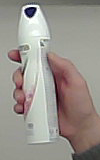
Product: rexona_spray